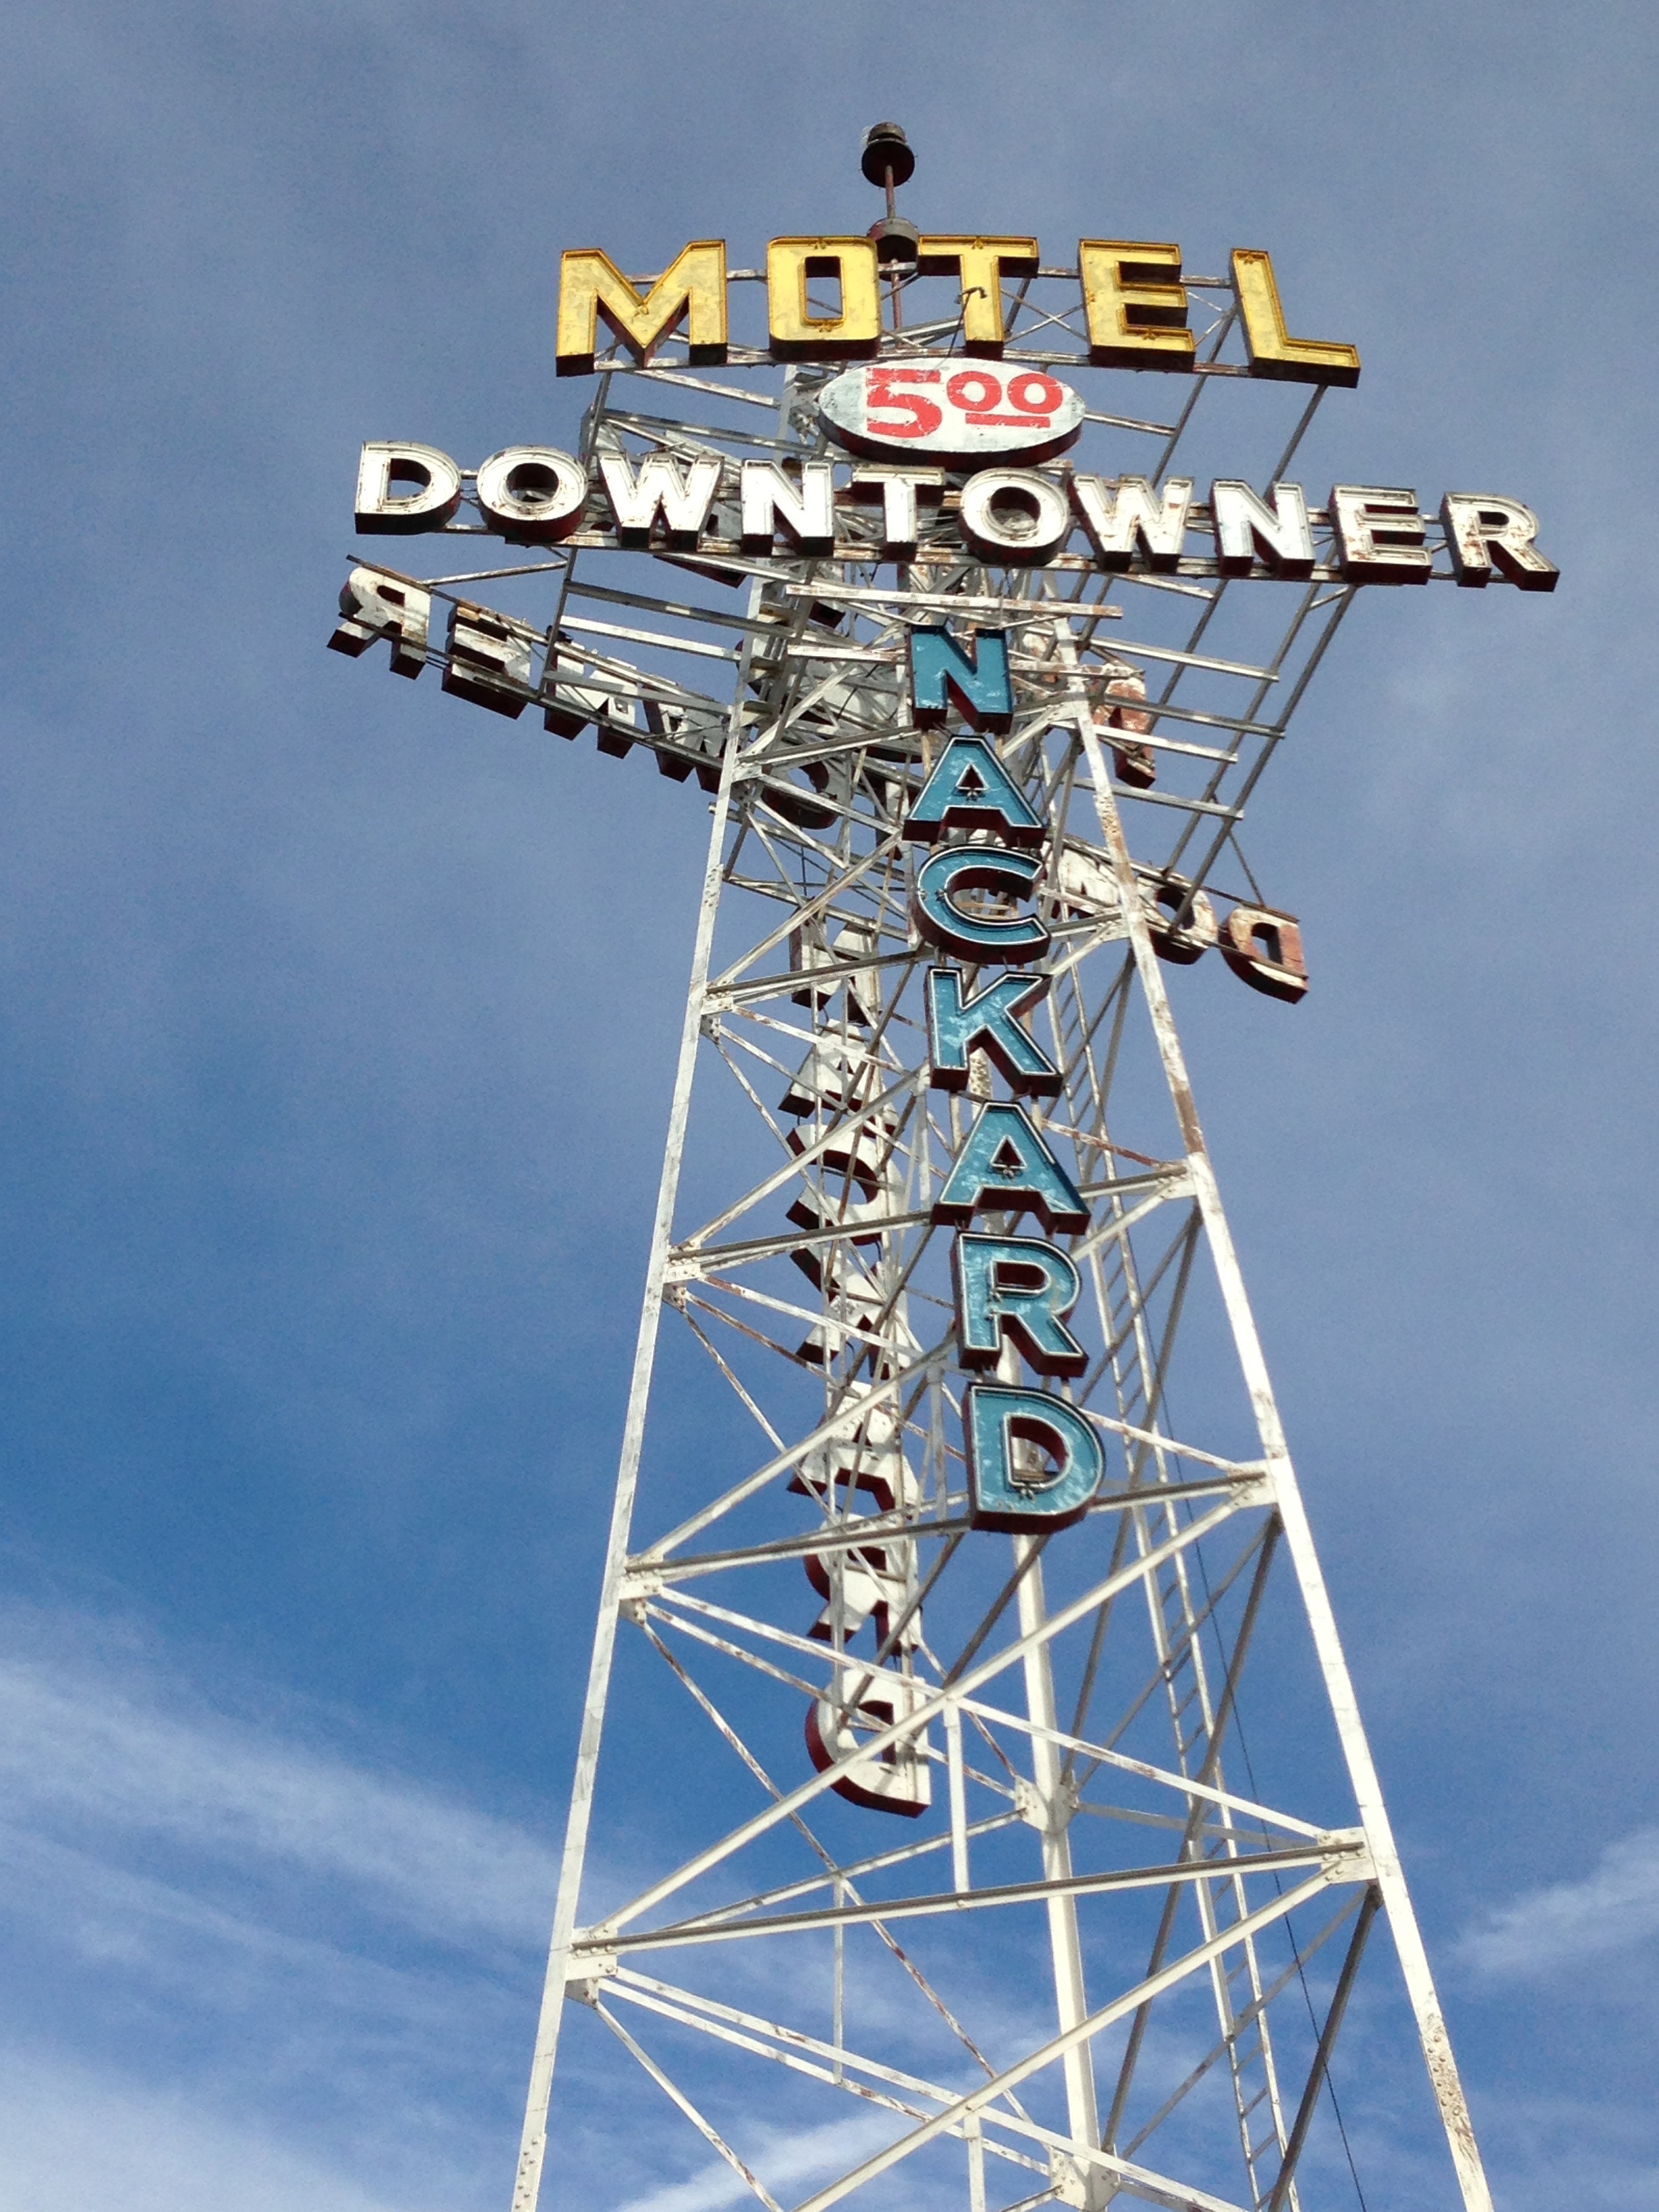
tower, mast, electricity, raildog, observation tower, transmission tower